MacMurray College

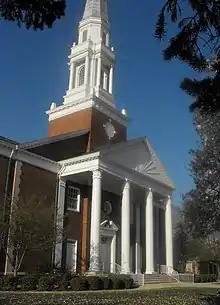
Annie Merner Chapel

Although founded in 1846 by a group of Methodist clergymen as the Illinois Conference Female Academy, the first class was not held until 1848. Since its beginnings, the college was affiliated with the United Methodist Church. It was one of the oldest institutions of higher education originally for women in the United States.